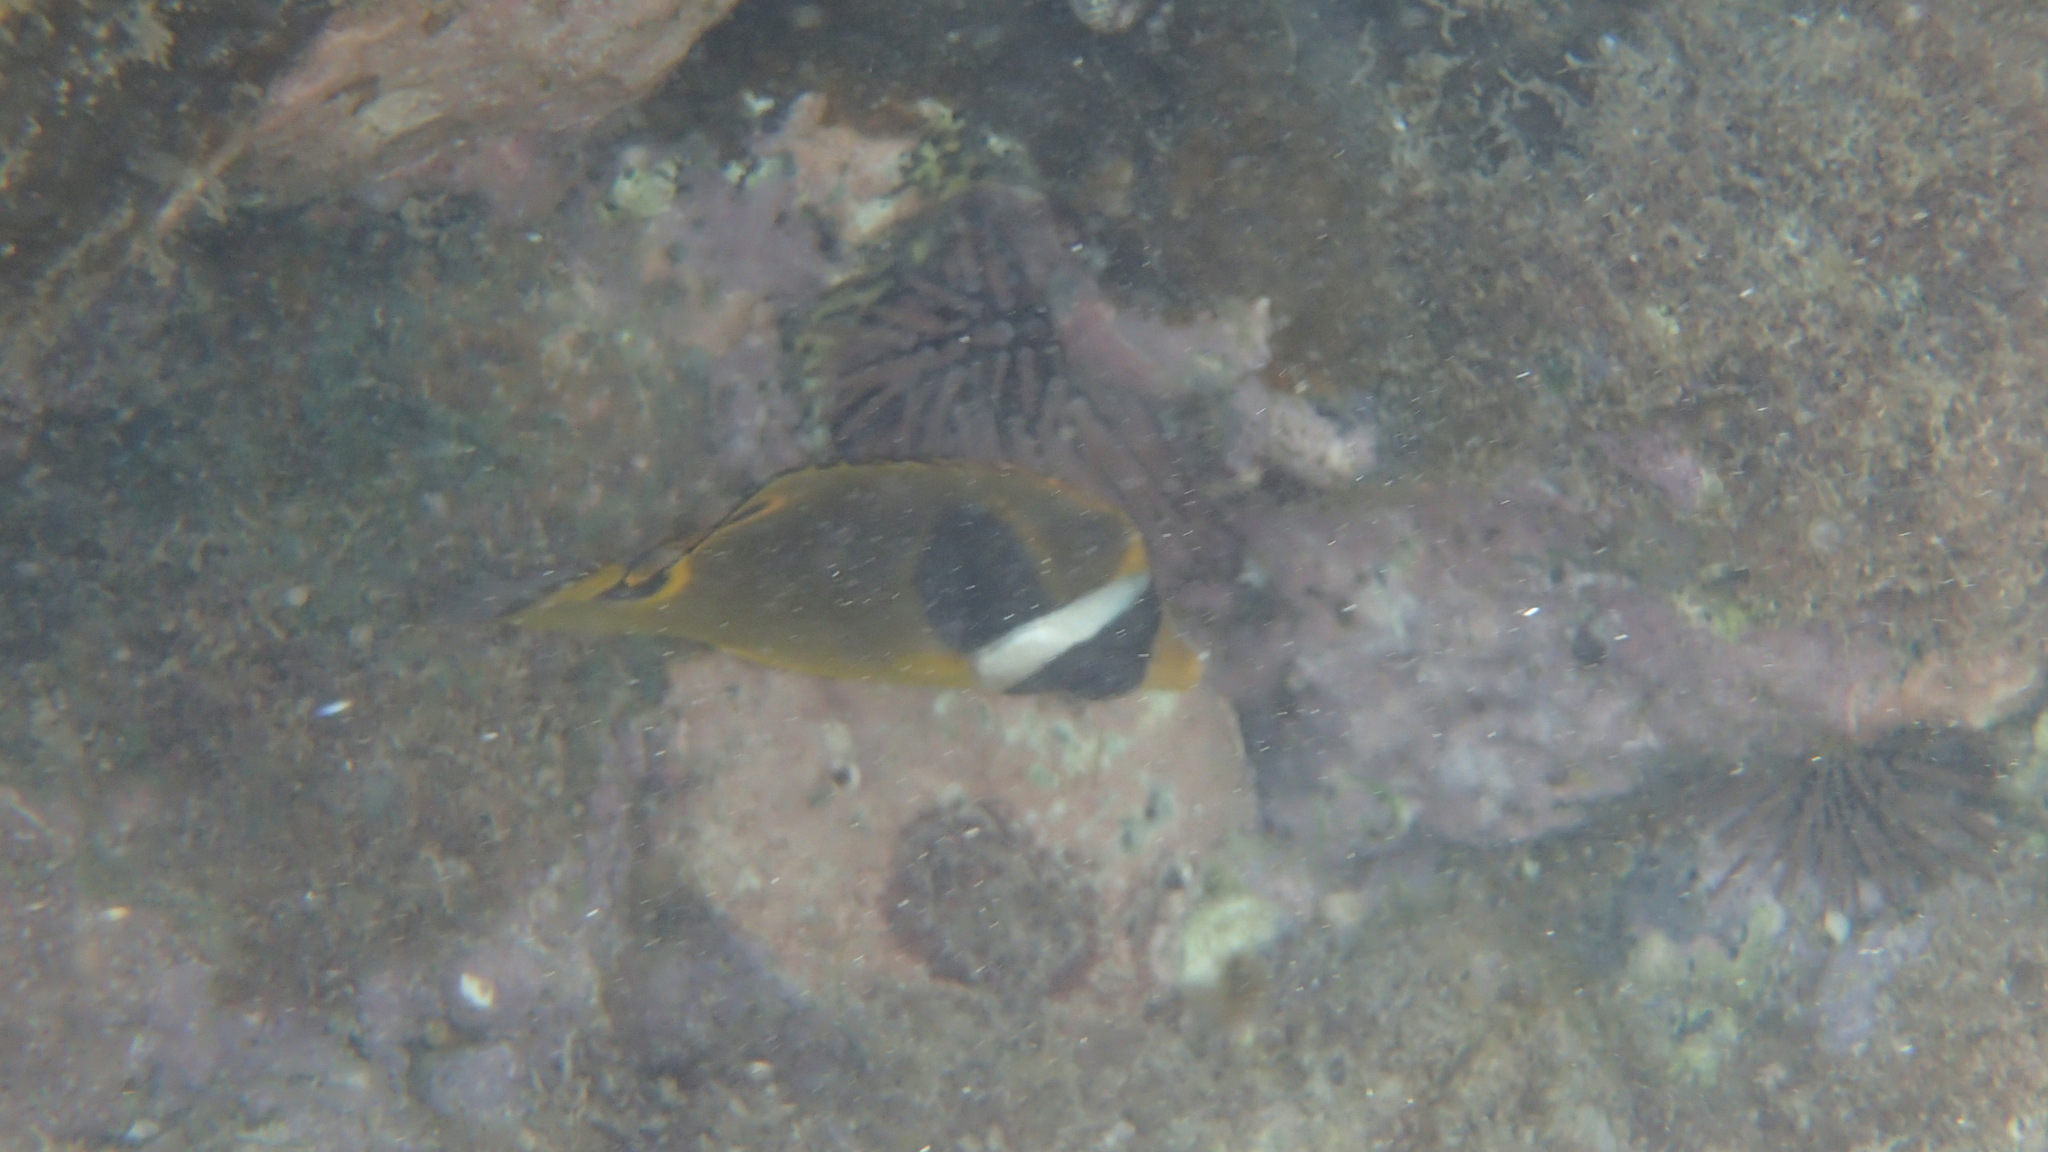
Chaetodon lunula (Raccoon Butterflyfish)